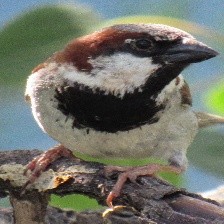
Species: HOUSE SPARROW
Scientific name: PASSER DOMESTICUS